Tazza (TV series)

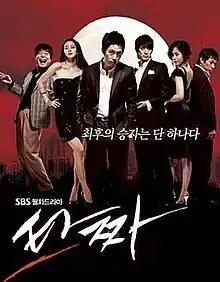
Promotional poster

Tazza is a 2008 South Korean television series starring Jang Hyuk, Han Ye-seul, Kim Min-jun, Kang Sung-yeon, Son Hyun-joo and Kim Kap-soo. It aired on SBS from September 16 to November 25, 2008 on Mondays and Tuesdays at 21:55 for 18 episodes.